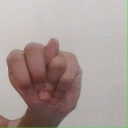
अक्षर: न